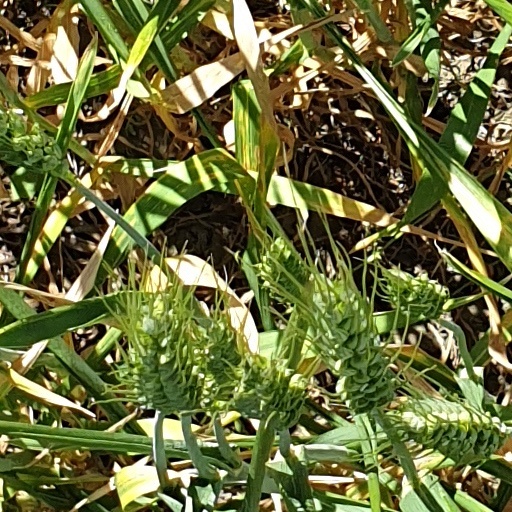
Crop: wheat